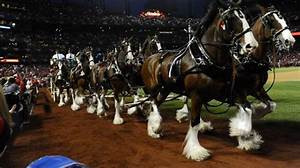
Label: cavallo